Belle Vue Zoological Gardens

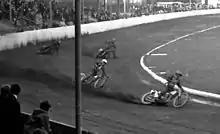
Speedway racing in 1963

One of the activities that became synonymous with Belle Vue was speedway (known at the time as dirt track racing), which was introduced on 28 July 1928 in the recently built greyhound racing arena. The sport proved to be very popular, and the decision was taken to convert the 1887 athletics ground into a speedway stadium, which opened on 23 March 1929. It was at the time the largest purpose-built speedway stadium in the country, possibly in the world. Eventually it became the first home of the Belle Vue Aces, but it was also used for many other events, such as football, cricket, rugby league (Belle Vue Rangers), baseball, stock car racing and tennis. The stadium had covered accommodation for 40,000 spectators. As the speedway bikes ran on wood alcohol (known as dope), they were unaffected by fuel rationing during the Second World War and racing was able to continue, although many other attractions in the gardens were forced to close.